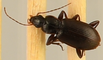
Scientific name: Calathus advena
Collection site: Rocky Mountains NEON (RMNP), plot RMNP_012